Miramar National Cemetery

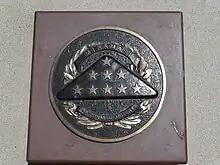
Miramar National Cemetery plaque – on the Memorial Walk at Miramar National Cemetery

The Avenue of Flags contains fifty (50) steel flag poles with lighting to display all the American flags along the avenue twenty four (24) hours a day. The Avenue extends from near the cemetery entrance eastward toward a giant American flag and flagpole at the east end of the roadway at the Flag Assembly Area.